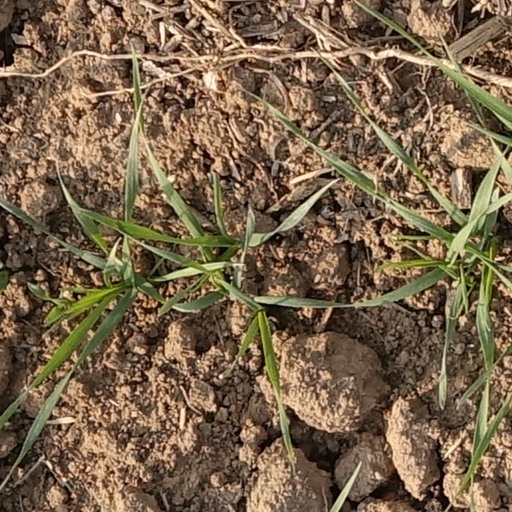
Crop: wheat